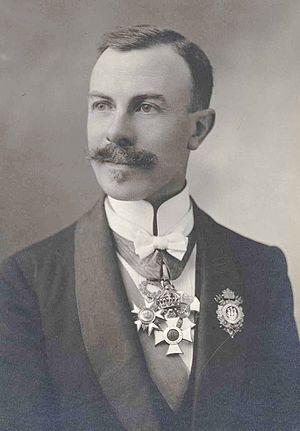
Maurice Quentin, président du Conseil municipal de Paris et du Conseil général de la Seine
La place Maurice-Quentin est une place du 1ᵉʳ arrondissement de Paris, en France. Elle est située à l'extrémité septentrional de la rue du Pont-Neuf, à la jonction de la partie carrossable et de la partie piétonne de la rue Berger.
Maurice Quentin, né à Paris le 15 janvier 1870 et mort à Paris le 6 février 1955, est un avocat et homme politique français.